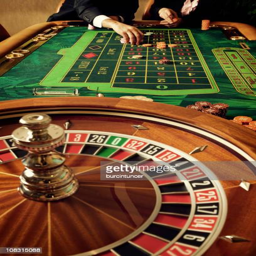
an up close picture of a casino